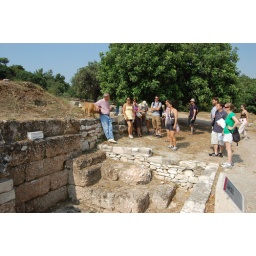
klepsydra - water clock (230 - 140 BC, until supplanted by Tower of Winds). Agora, Athens.